Cuisine of Basilicata

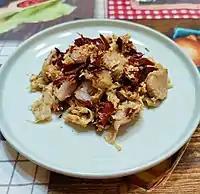
"Lampascioni", egg and cruschi peppers salad

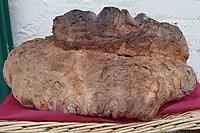
"Pane di Matera"

Among the most famous bakery products offered by the region there is Matera bread, certified I.G.P. Other types of bread to be mentioned are Trecchina bread and San Severino Lucano potato bread, both recognized as traditional food products.